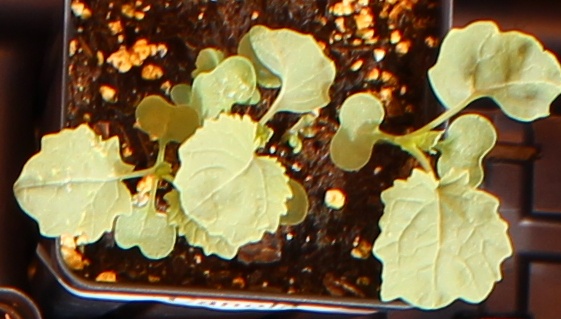
Label: Canola